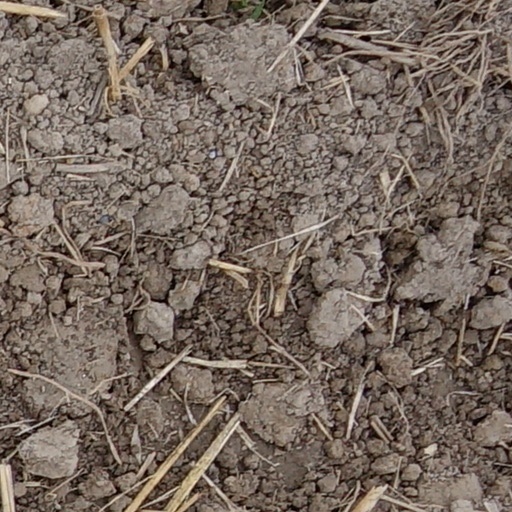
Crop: wheat